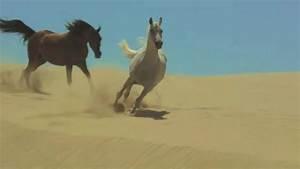
horse